Karol Kuzmány

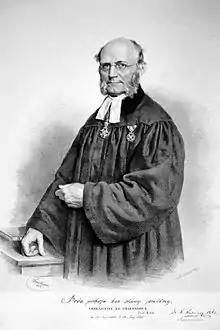
Lithograph of Karol Kuzmány, by Josef Kriehuber, 1866

Karol Kuzmány (16 November 1806 in Brezno – 14 August 1866 in Štubnianske Teplice) was a prominent Slovak Lutheran pastor, writer, and theologian in the Kingdom of Hungary, with a focus on philosophy and aesthetics. He studied at the University of Jena in Germany between 1828 and 1829. He returned to Slovakia after his education and became a chaplain in Banská Bystrica in 1830, later serving as a pastor there and in Zvolen. In 1849 he became professor of practical theology at the University of Vienna and began to publish works on theology. In 1860 he was elected superintendent (an ecclesiastical position equivalent in the Lutheran church to that of bishop), serving the Bratislava superintendency.